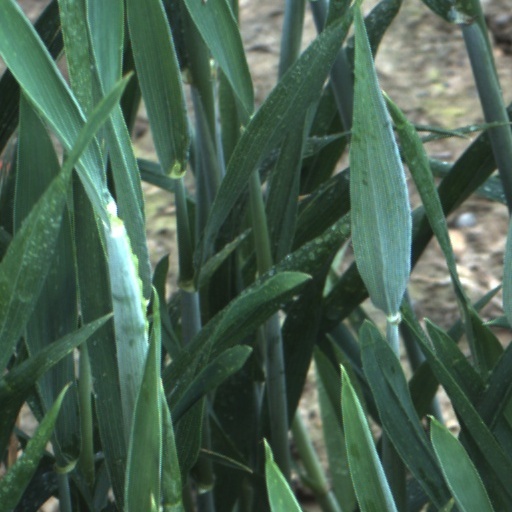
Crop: wheat